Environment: real
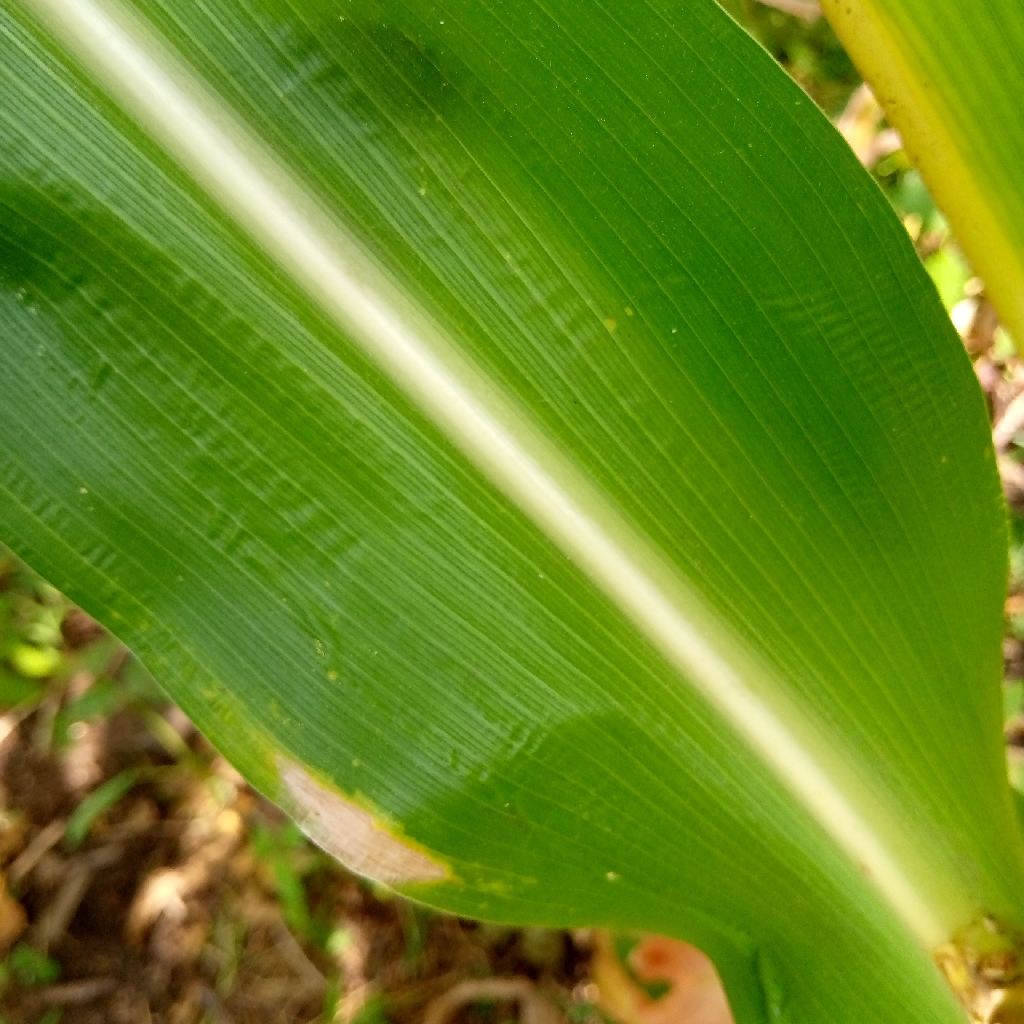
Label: northern_corn_leaf_blight